Le François

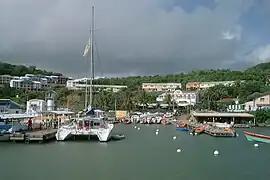
Le François harbour

Le François is a town and commune in the arrondissement of Le Marin on Martinique, from the island capital of Fort-de-France.